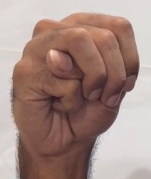
ASL sign: M